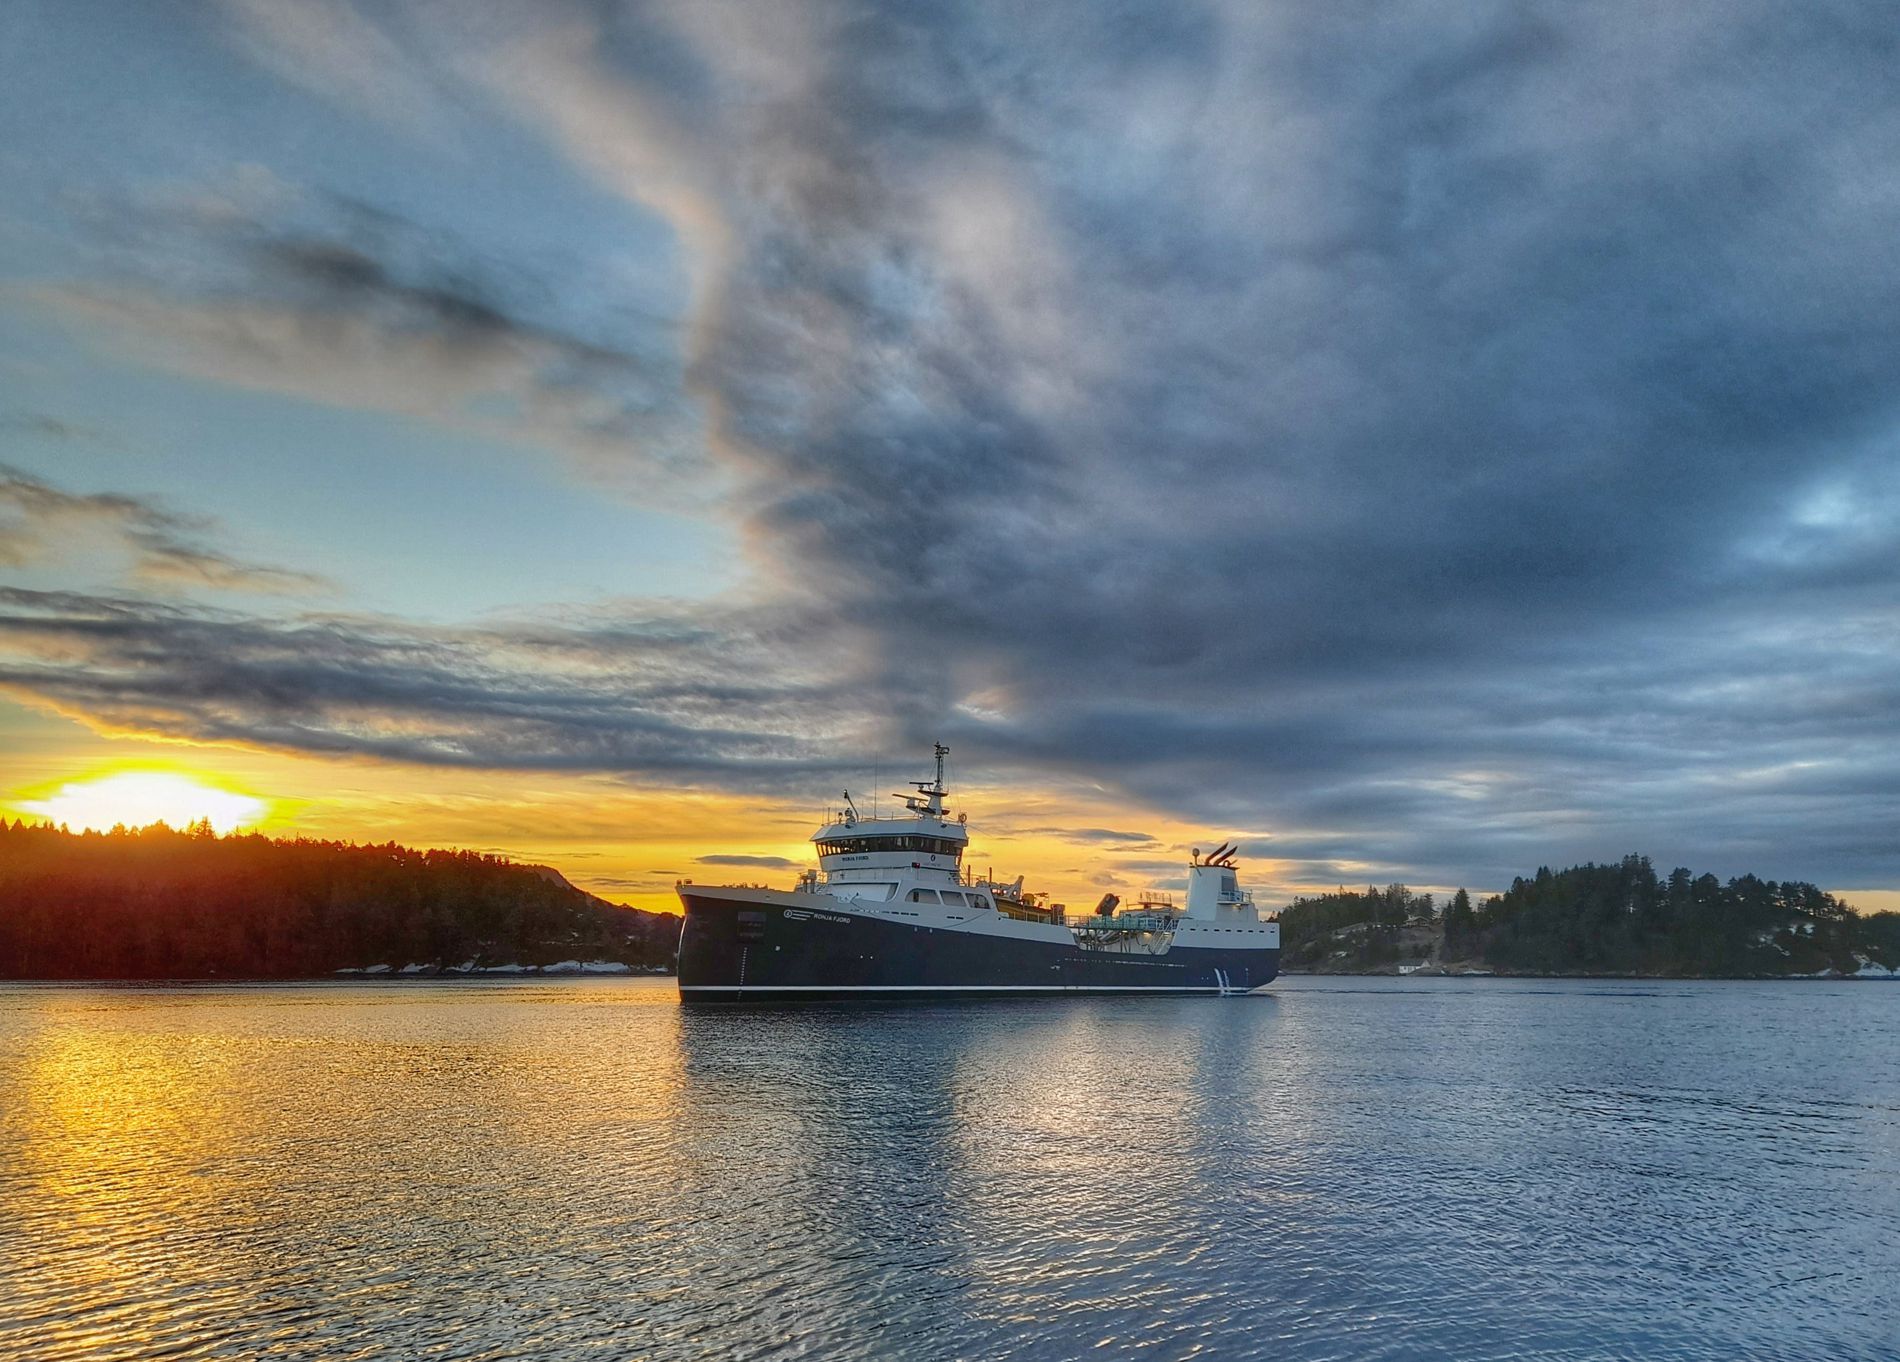
Sunset Voyage
A large ship in calm water during sunset, with dramatic clouds in the sky and the golden light reflecting off the surface. Forested hills frame the scene on both sides.
A wide-angle shot captures a broad view of the ship positioned prominently in the midground at sunset. Framed by tree-covered hills on either side, the shot emphasizes the ship’s scale against the expansive sky and natural hues enhance the tranquil mood
Labels: Transportation, Vehicle, Yacht, Nature, Outdoors, Sky, Boat, Horizon, Water, Ferry, Waterfront, Land, Ship, Sunrise, Sun, Trees, Mountain, Hill
Camera: samsung SM-A217F
Aperture: F2
Exposure: 1/222 sec
ISO: 20
Focal length: 4.6 mm